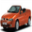
Label: automobile